59th Street–Columbus Circle station

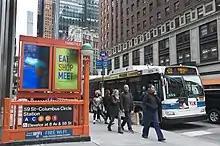
An entrance to the station on 57th Street, which is painted orange. A bus and pedestrians are to the right of the entrance.

In 2002, as part of the construction of the nearby Hearst Tower, the Hearst Corporation proposed renovating the station in exchange for permission to include six more stories in its tower. Hearst would fund the addition of three elevators: two to the IND and southbound IRT platforms and the third to the northbound IRT platform. In addition, the company would construct an entrance, add and relocate stairways, and relocate turnstiles. The IRT station's original interiors were listed on the National Register of Historic Places in 2004. A renovation of the station started in 2006; the project cost $125 million and included new elevators, artwork, entrances, and finishes. As part of the project, two subway entrances opened at the northwest corner of 60th Street and Broadway in 2008, connecting with the downtown IRT platform. The IND station's unused express platform was converted to an underpass between the IRT platforms. Dattner Architects and WSP Global designed the renovation, which was completed in 2012.